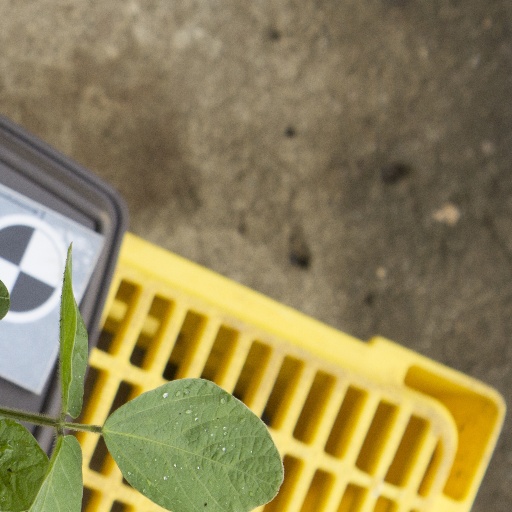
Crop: soybean